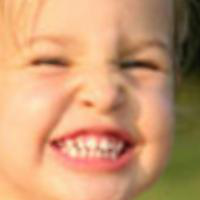
Age group: age 01-10